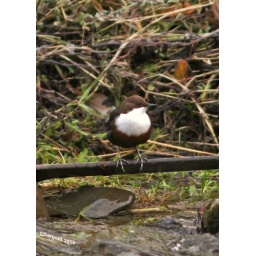
No fish jumping this morning - only a pair of dippers playing around the stream